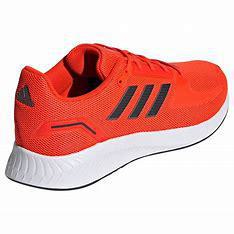
Brand: Adidas
Model: Runfalcon 2